Östgöta Anti-Aircraft Regiment

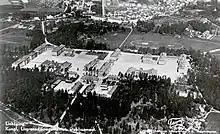
Aerial photograph of the double barracks area in 1930.

When Östgöta Anti-Aircraft Regiment was raised, the regiment was placed on the eastern part of the double barracks area that had originally been built for the 1st Life Grenadier Regiment, which was erected after the 1901 Army Order's building program after the "Kasernbyggnadsnämnden" ("Barracks Building Committee") second type drawing series for infantry establishments. The two barracks areas were separated by a road, and were basically a mirror image of each other, with their own canteen, their own storage room, their own hospital and their respective mess and so on. In the eastern part of the double barracks area, an anti-aircraft school was located. Through the Defence Act of 1958, it was decided that the Östgöta Anti-Aircraft Regiment should be disbanded, which resulted in the anti-aircraft school being relocated to Gothenburg Garrison. In compensation for the garrison, it was decided in the same Defence Act that Svea Artillery Regiment should be placed in Linköping. Svea Artillery Regiment was moved from Rissne, Sundbyberg to Linköping in the spring of 1963, and took over the barracks in the eastern part. In 1997, all the remaining units in the garrison were disbanded, and the double barracks area was sold to the state real estate development company Vasallen.